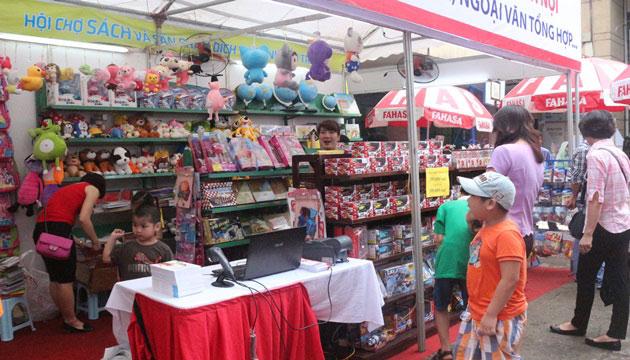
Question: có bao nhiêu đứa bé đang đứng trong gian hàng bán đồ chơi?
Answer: một đứa